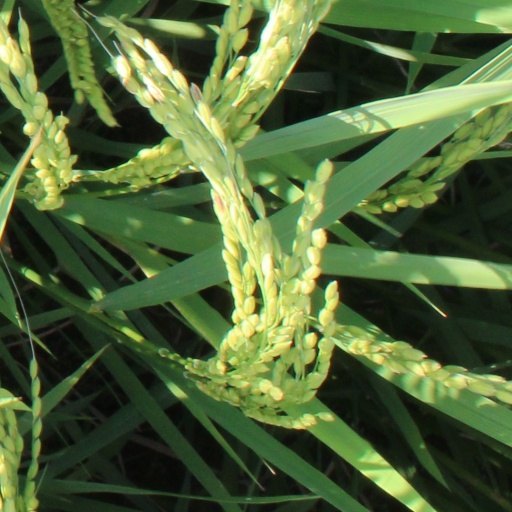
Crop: rice